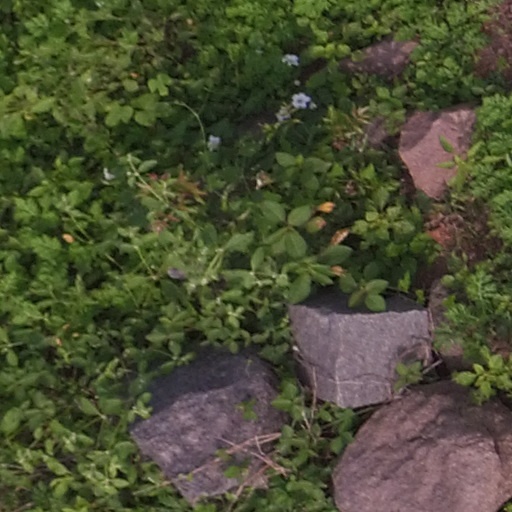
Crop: maize; corn